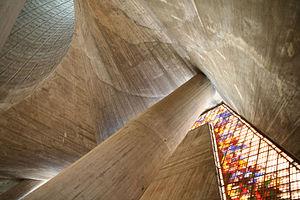
La cathédrale du Sacré-Cœur d'Alger est l'église cathédrale de l’archidiocèse d'Alger. Construite à partir de 1956, elle est devenue la cathédrale d’Alger au lendemain de l'indépendance, prenant le relais de la cathédrale Saint-Philippe d'Alger rendue à une vocation antérieure de mosquée.